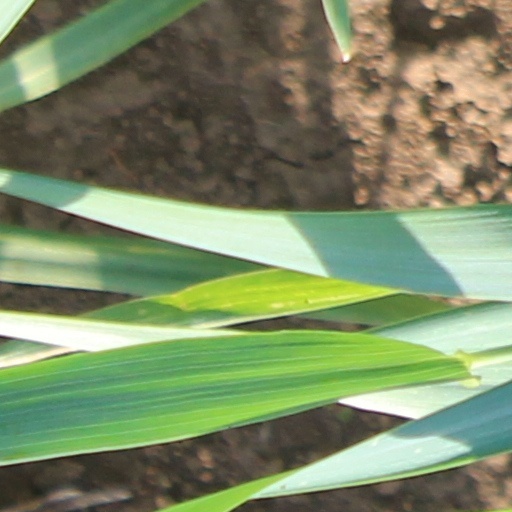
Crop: wheat